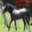
Label: horse